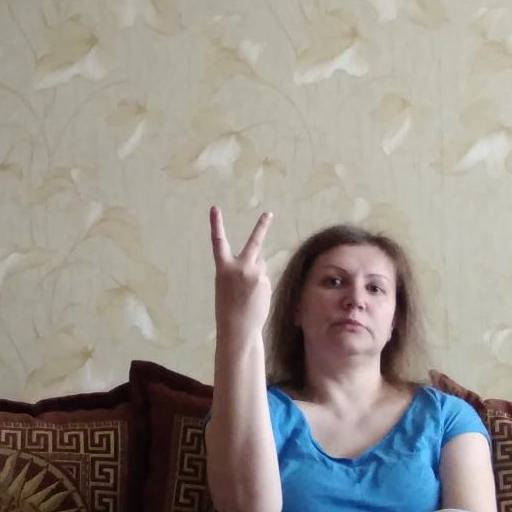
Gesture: peace_inverted